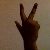
The image shows a hand gesture representing the number 3 in Indian Sign Language.